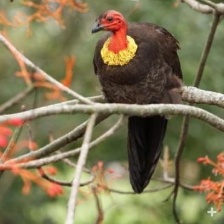
Species: BUSH TURKEY
Scientific name: ALECTURA LATHAMI